Mary, Queen of Hungary

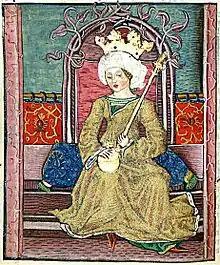
Depiction in the "Chronica Hungarorum"

Mary, also known as Maria of Anjou (137117 May 1395), reigned as King of Hungary and Croatia between 1382 and 1385, and from 1386 until her death. She was the daughter of Louis the Great, King of Hungary and Poland, and his wife, Elizabeth of Bosnia. Mary's marriage to Sigismund of Luxembourg, a member of the imperial Luxembourg dynasty, was already decided before her first birthday. A delegation of Polish prelates and lords confirmed her right to succeed her father in Poland in 1379.